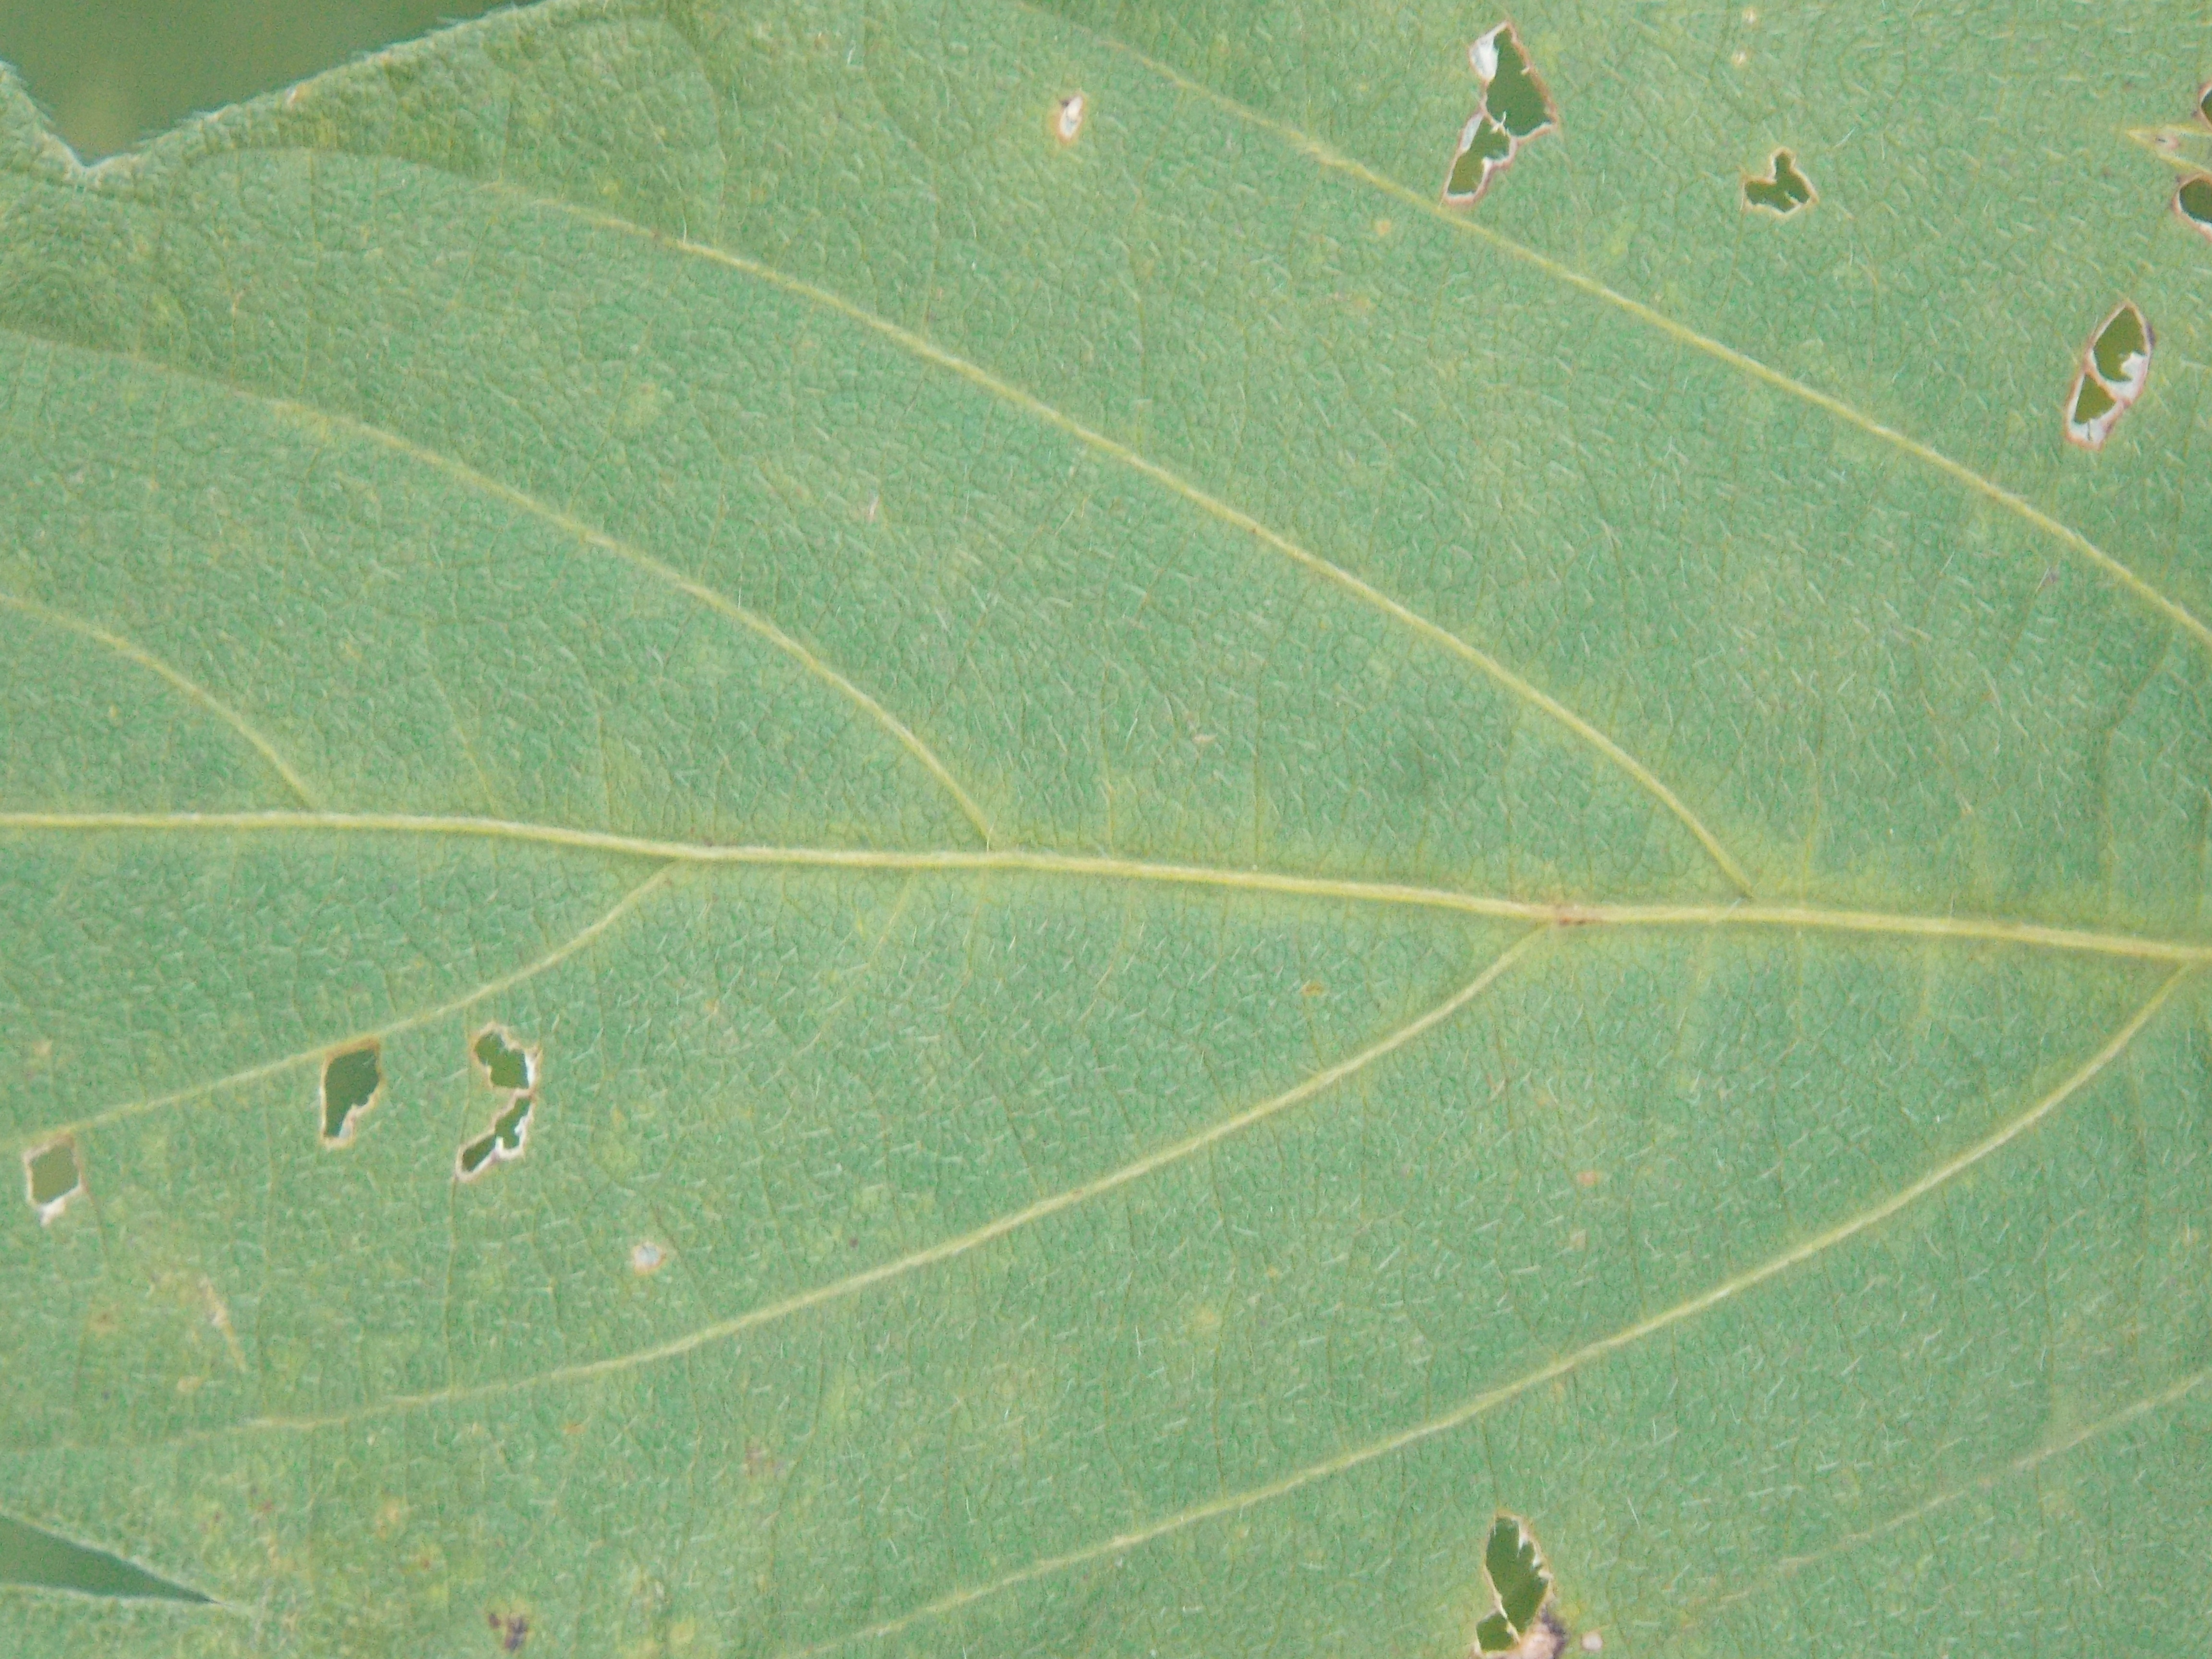
Label: Healthy